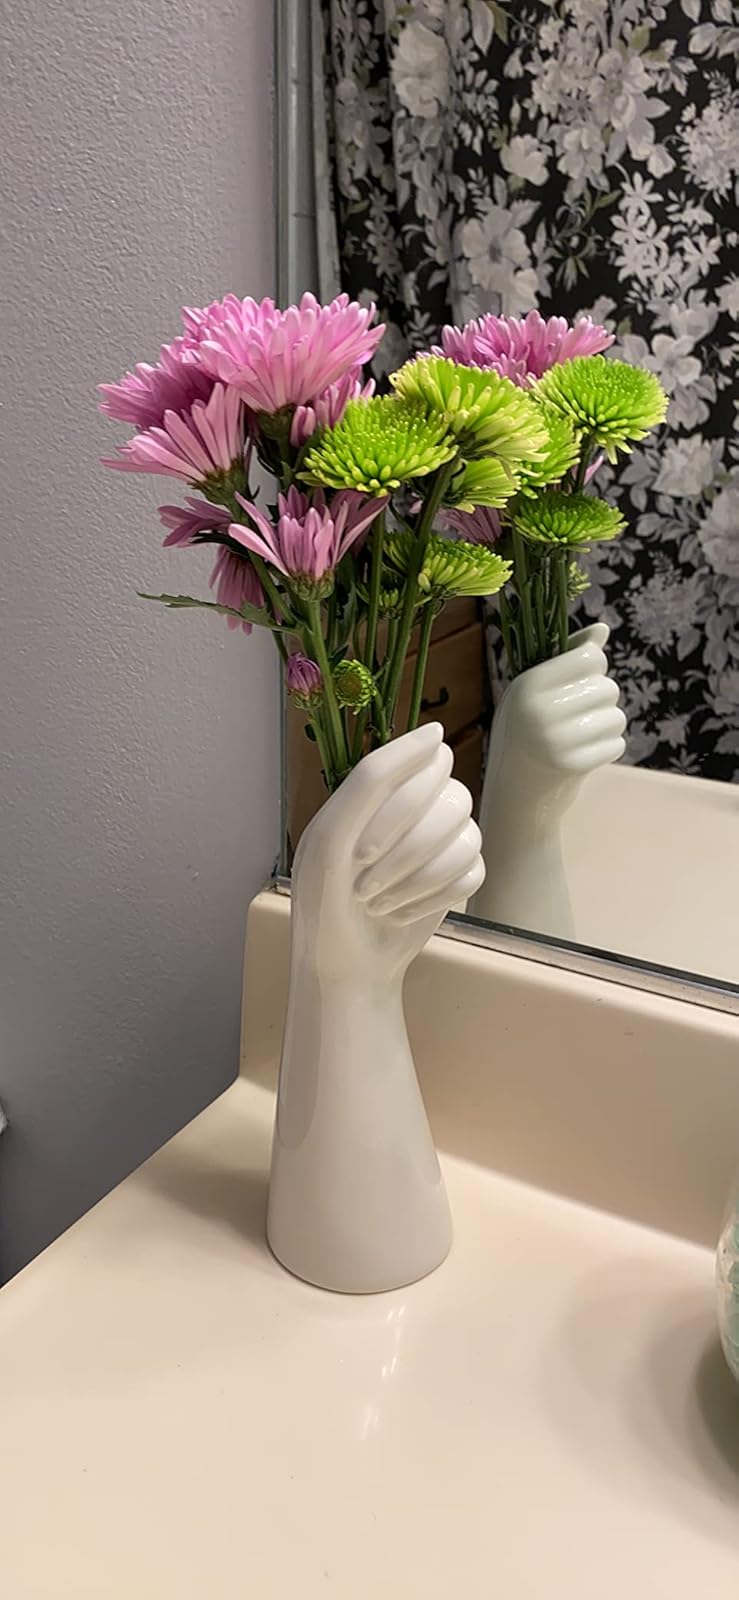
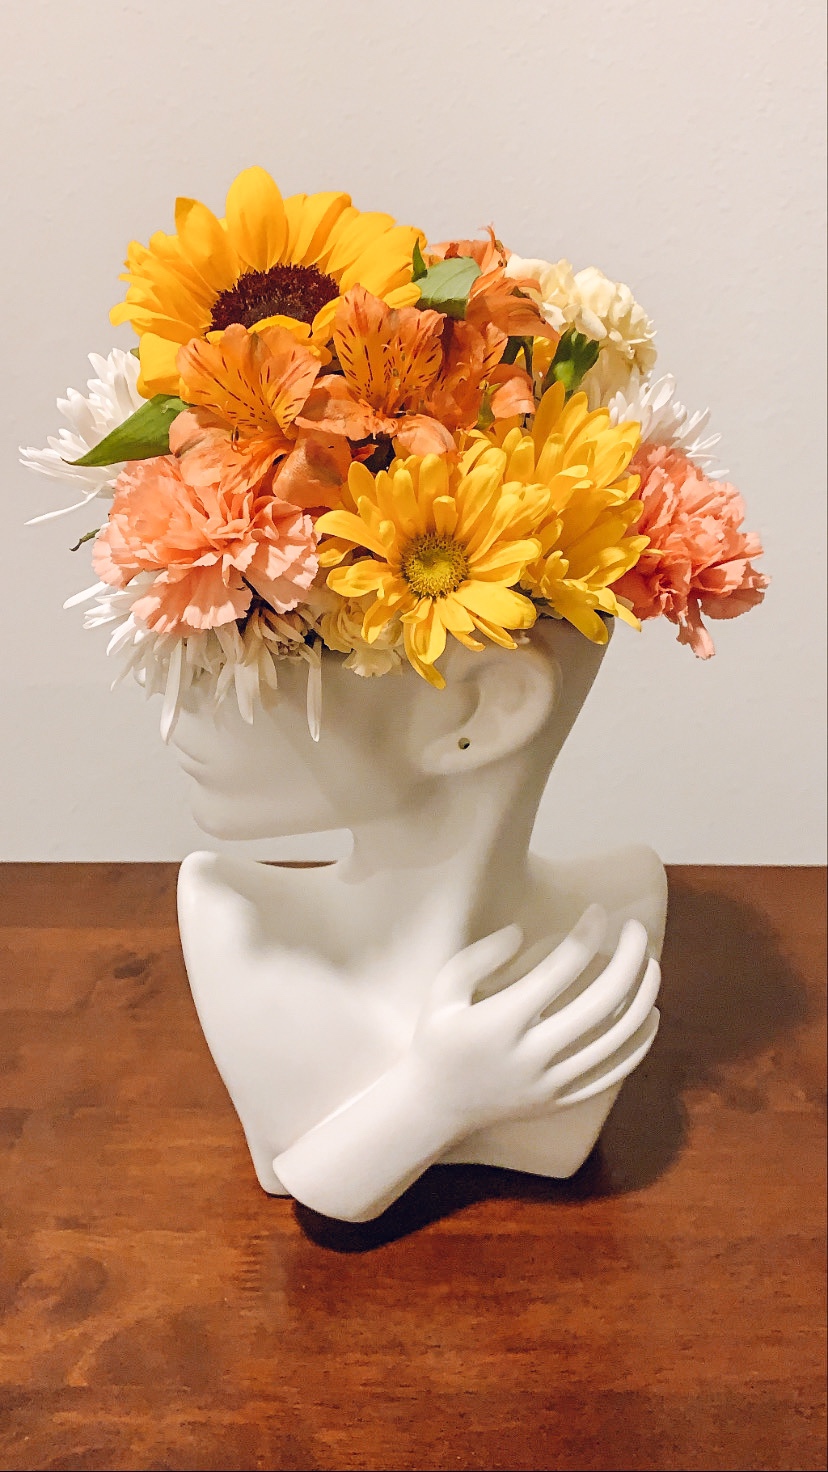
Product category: vase
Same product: no